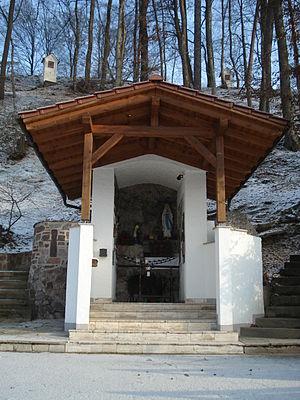
Après les apparitions de Lourdes, de très nombreuses répliques de la grotte de Lourdes sont réalisées, jusqu'en 1914. Ce n'est évidemment pas une date butoir. Après cette date, le nombre de copies de la grotte continue toujours d'évoluer. En 2015, un auteur a répertorié en France plus de 765 sites, et dans le reste du monde 321 copies de la grotte.